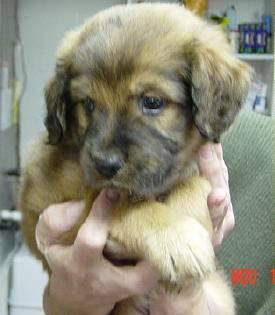
dog